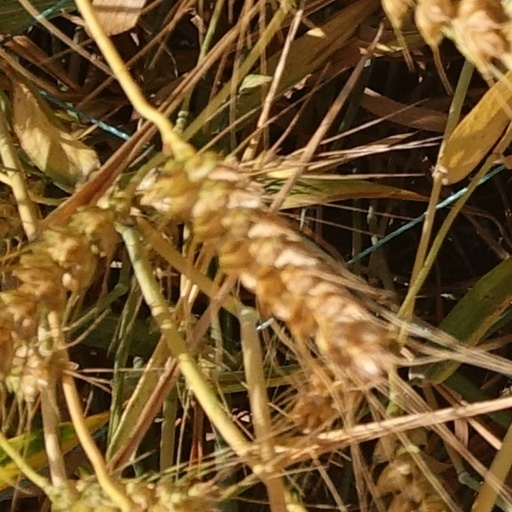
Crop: wheat